Stephen Crane

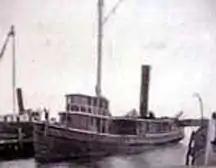
The SS "Commodore" at dock

At the end of January 1895, Crane left on what he called "a very long and circuitous newspaper trip" to the west. While writing feature articles for the Bacheller syndicate, he traveled to Saint Louis, Missouri, Nebraska, New Orleans, Galveston, Texas, and Mexico City. Irving Bacheller would later state that he "sent Crane to Mexico for new color", which the author found in the form of Mexican slum life. Whereas he found the lower class in New York pitiful, he was impressed by the "superiority" of the Mexican peasants' contentment and "even refuse[d] to pity them".